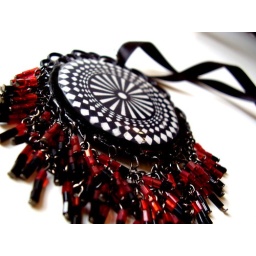
Detail: Op-Art Medallion - Mixed Media: Resin over wood, black lucite lace, glass beaded chainmaille